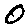
Label: 0